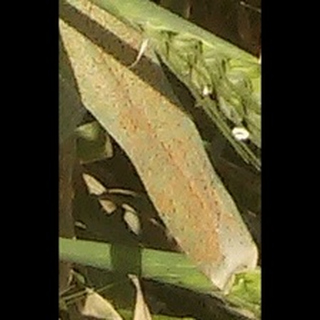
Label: wheat_brown_rust